Salem County Special Services School District

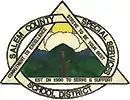
Salem County Special Services School District logo

The Salem County Special Services School District is a school district in Salem County, in the U.S. state of New Jersey, serving students with disabilities from Salem and Cumberland Counties. The district operates Cumberland Campus, located in Bridgeton, Salem Campus in Woodstown and Daretown School in Elmer. The district also operates programs in Upper Pittsgrove School in conjunction with the Upper Pittsgrove School District and Alternative High/Middle School programs.